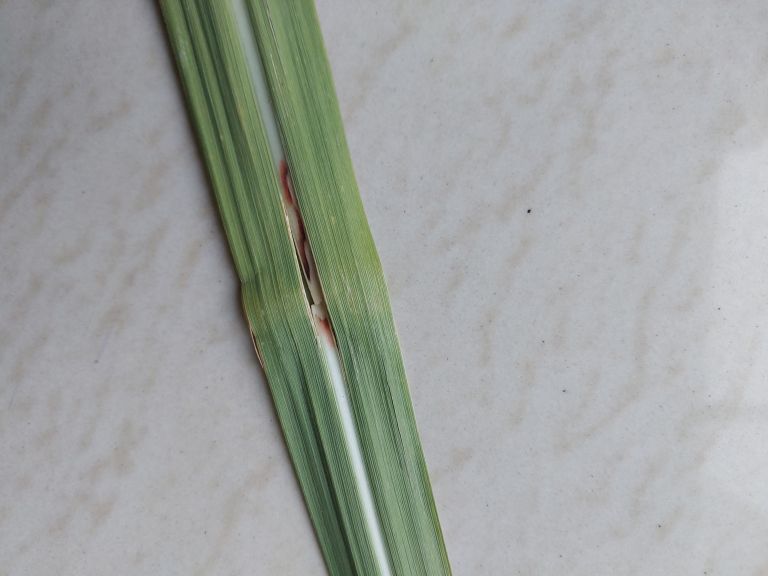
Label: Brown Spot